Central Military Band of the People's Liberation Army of China

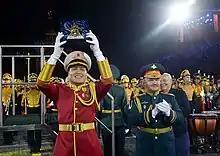
The band conductor, Senior Colonel Liu Xinbo, receiving an award with Russian Major General Timofey Mayakin at the Spasskaya Tower Military Music Festival and Tattoo in 2019.

The Type 07, being the principal uniform of the PLA, is the official uniform of the band. The first unique uniform design for the band came with the Type 87 uniform, in which the band gained epaulettes among other things. In early August 2014, the band debuted a new uniform for their new National Marching Band in front of visiting Uzbek President Islam Karimov, a move which was praised by observers. The new uniform consists of white trousers and a white peaked cap as well as red closed collar overcoat. The uniform also had with a blue variant which drew comparisons with the United States Marine Corps and the Royal Marines.